Deep Purple

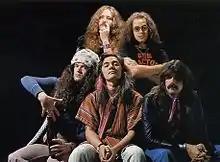
Deep Purple Mark IV in 1976. Standing left to right: David Coverdale, Ian Paice; seated left to right: Glenn Hughes, Tommy Bolin, Jon Lord

Mark III embarked on a spring tour that included shows at Madison Square Garden, New York, on 13 March, and Nassau Coliseum four days later. The band co-headlined (with Emerson, Lake & Palmer) the California Jam festival at Ontario Motor Speedway in Ontario, southern California, on 6 April 1974. Attracting over 250,000 fans, the festival also included 1970s rock giants Black Sabbath, Eagles, Seals & Crofts and Earth, Wind & Fire. Portions of the show were telecast on ABC Television in the US, exposing the band to a wider audience. During the show, Blackmore doused his amplifiers with petrol and set them on fire, blowing a hole in the stage. A month later, the band's 22 May performance at the Gaumont State Cinema in Kilburn, London, was recorded and later released in 1982 as "Live in London".